Giant magnetoimpedance

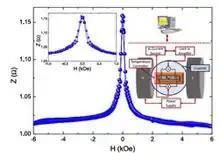
Typical experimental set-up for measuring the GMI (inset) and GMI data for a FeZr alloy at 150 K (From ref. 4).

Several experimental measurements were also performed to characterize the long-term stability and the thermal drift of the GMI, which were supported by a theoretical model describing the physical modeling of the sensing element.